Steinway & Sons

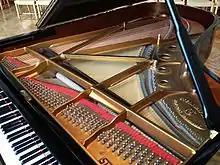
Interior of a Steinway grand piano showing the rim, plate, soundboard, bridges, keys, and strings

In 1988, Steinway made its 500,000th piano. Designed by artist Wendell Castle, it carries inscriptions of the names of the 832 pianists and 90 ensembles on the Steinway Artist roster of 1987, including Van Cliburn, Vladimir Horowitz and Billy Joel.